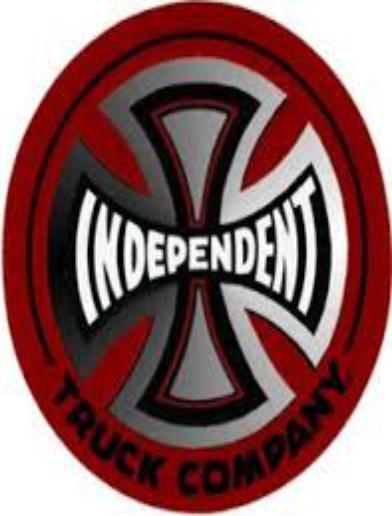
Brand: Independent Truck
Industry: Clothes